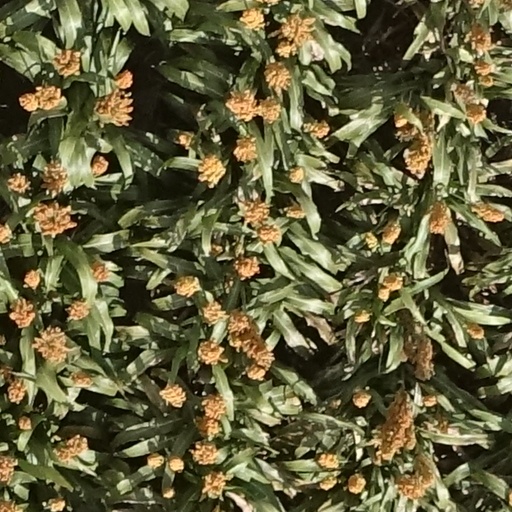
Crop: sorghum